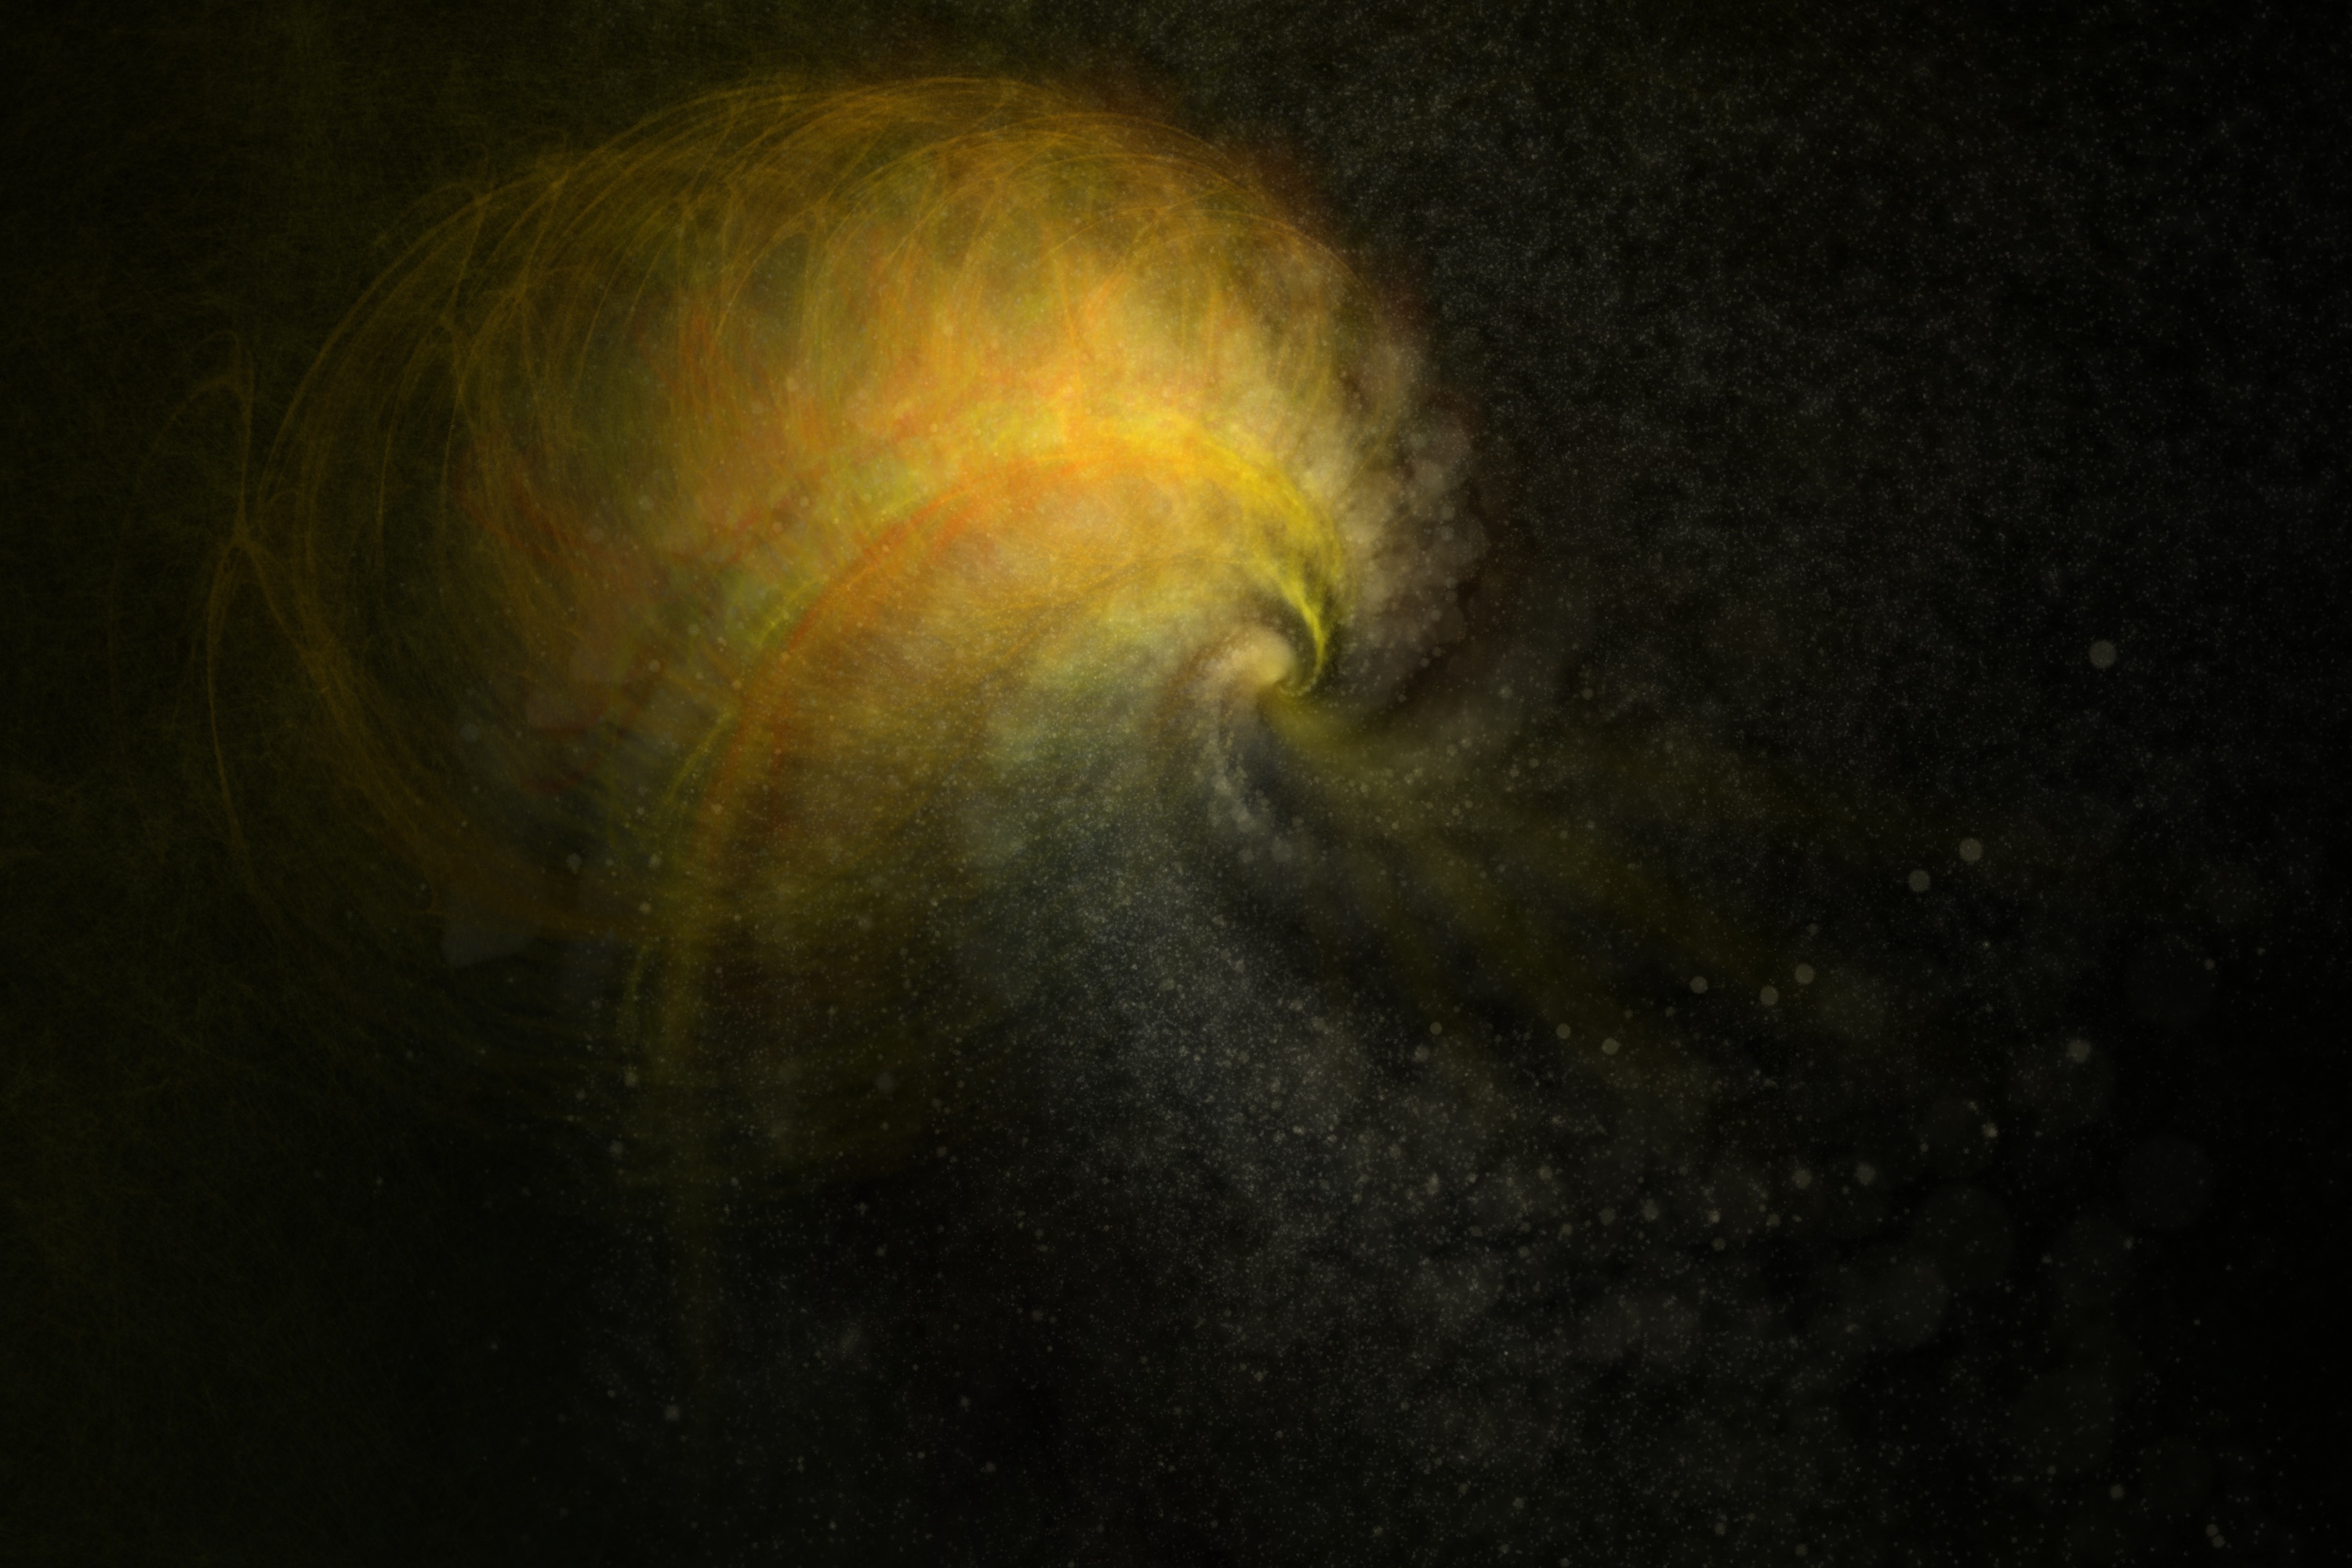
light, abstract, sunlight, spiral, atmosphere, red, space, darkness, galaxy, circle, outer space, lichtspiel, lights, astronomy, universe, planet, fiery, effect, light effect, astronomical object, atmosphere of earth, computer wallpaper, light sculpture